Rupp Industries

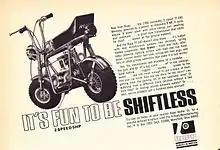
Promotional ad for the new 1968 Rupp TT-500. The first Rupp to feature disc brakes

The year 1968 marked a first for Rupp minibikes in many ways, including the first and only year that the minibikes were made with disc brakes as well as the introduction of Tecumseh engines, which Rupp would use until the discontinuation of their minibikes. Rupp made significant changes to their Continental lineup and added the XL and TT models. In 1968 all Rupp bikes were available in metallic red, metallic blue or metallic gold and still featured the 6" wheels.